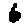
Label: 6